List of golf courses in Canada

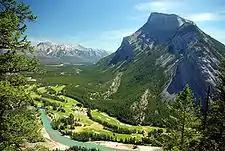
Banff Springs golf course

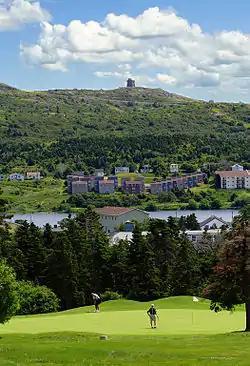
Bally Haly Golf Club

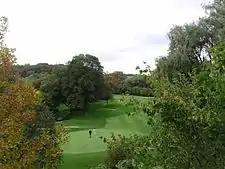
Don Valley golf Course

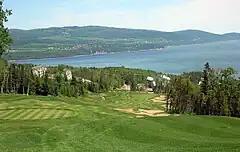
Fairmont Le Manoir Richelieu golf course

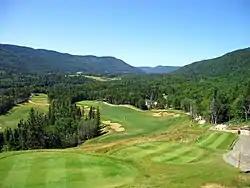
Humber Valley golf club

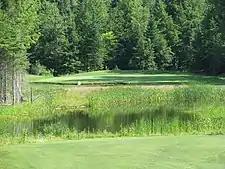
Monck's Landing golf course

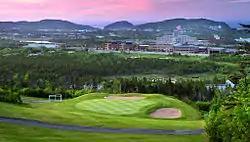
Pippy Park golf course

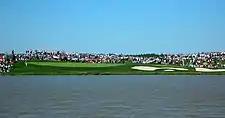
La Tempête Golf Club

The following are incomplete lists of notable golf courses in Canada by province and territory.